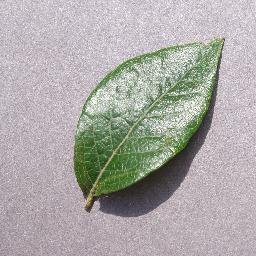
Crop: blueberry
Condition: healthy